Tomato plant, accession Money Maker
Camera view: tilt-top (135 deg); turntable rotation: 300 degrees
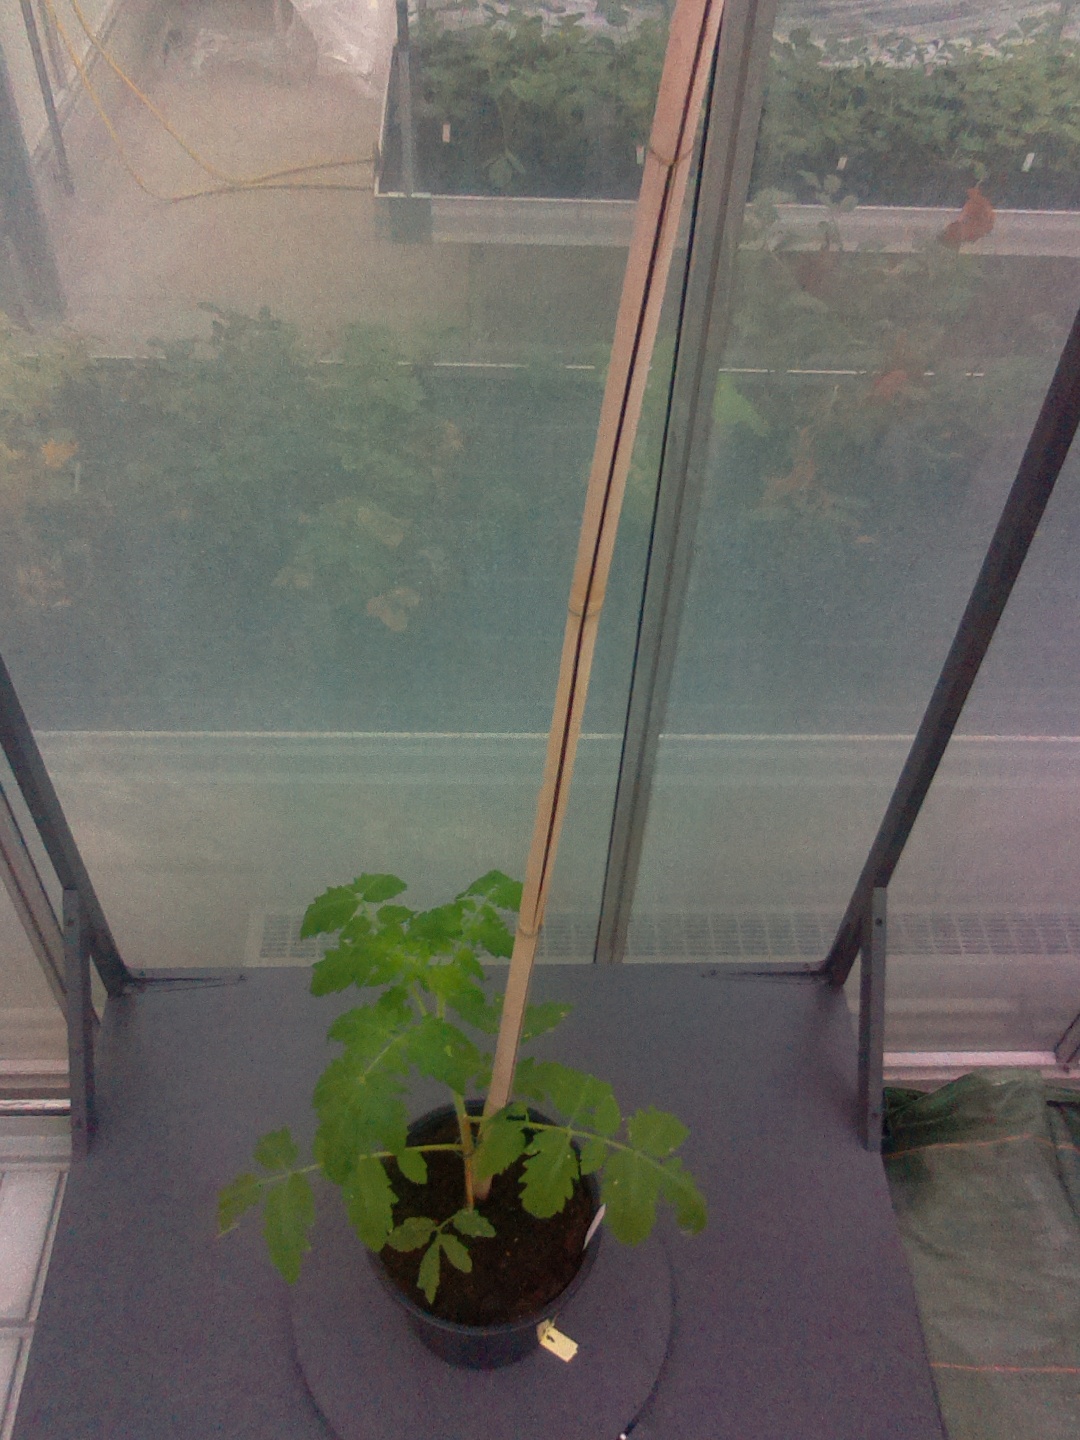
BBCH growth stage 13: 6 of true leaves visible